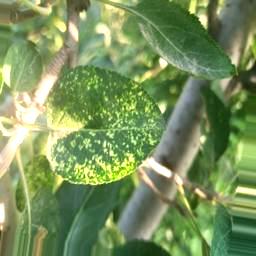
Label: Apple_Mosaic